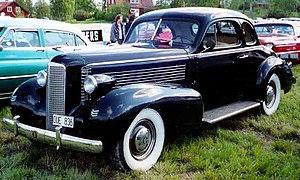
LaSalle est une « marque compagne » de Cadillac créée en 1927 par le constructeur américain General Motors pour combler le vide existant entre les gammes Buick et Cadillac.